Amitābha

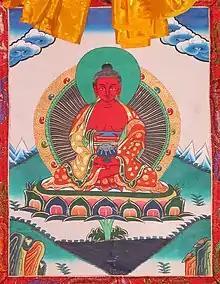
Buddha Amitābha in Tibetan Buddhism, traditional thangka painting

The earliest Buddhist sutra mentioning Amitābha is the translation into Chinese of the "Pratyutpanna Samādhi Sūtra" (般舟三昧經; "Bozhōu Sānmèi Jīng") by the Kushan monk . This text has been dated to between the 1st century BCE and 2nd century CE by modern buddhologists and may have been translated from the Gandhari language (a fragment of which was discovered in 2018). Other important Mahayana texts which mention Amitabha and his pure land of Sukhavati include the "Ajitasena Sutra", the "Lotus Sutra", the "Nirvana Sutra", the "Mahāmegha Sutra," and the "Samādhirāja Sūtra." There are also several Indian "Dhāraṇī sutras" (sutras focused on specific magical chants) which are focused on Amitābha including various editions of the "Amitabha Pure Land Rebirth Dhāraṇī," as well as the "Sūtra of the Dhāraṇī of the King of the Sound of Amitābha’s Drum," the "Anantamukhanirhāra-dhāraṇī" and the "Fundamental Dhāraṇī of Immeasurable Life Tathagata" (T.930)"."